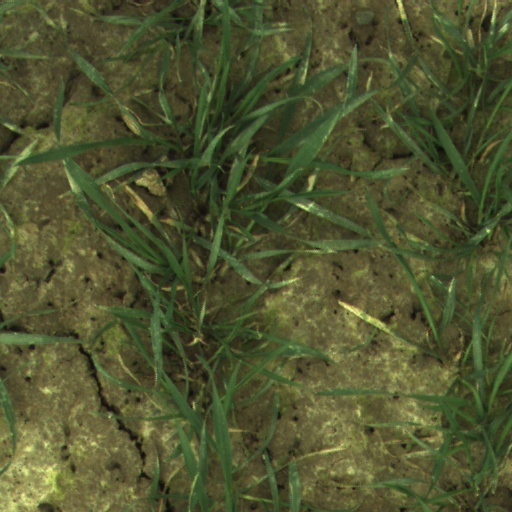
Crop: wheat